Threshold of originality

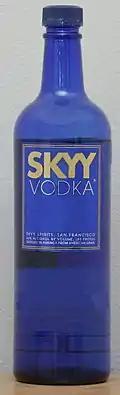
SKYY vodka bottle

In works produced in a mechanical medium, "there is broad scope for copyright . . . because 'a very modest expression of personality will constitute originality.'" With respect to United States law, Stephen M. McJohn writes: